Describe the emotion expressed in this image:  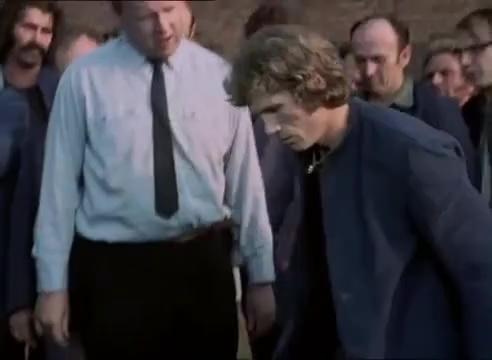
This person displays Suffering, valence and arousal with low intensity.